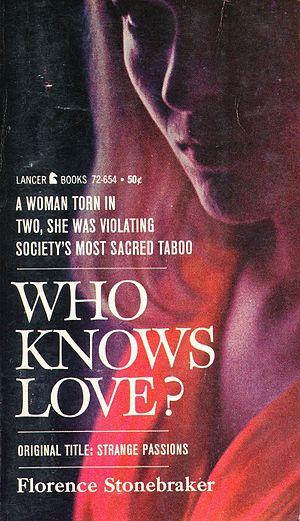
Couverture de ""Who Knows Love?"" par Florence Stonebraker."